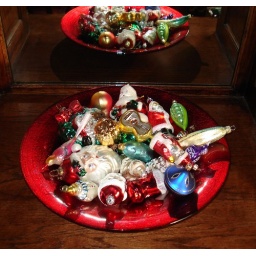
Assorted glass ornaments in a red mercury glass bowl